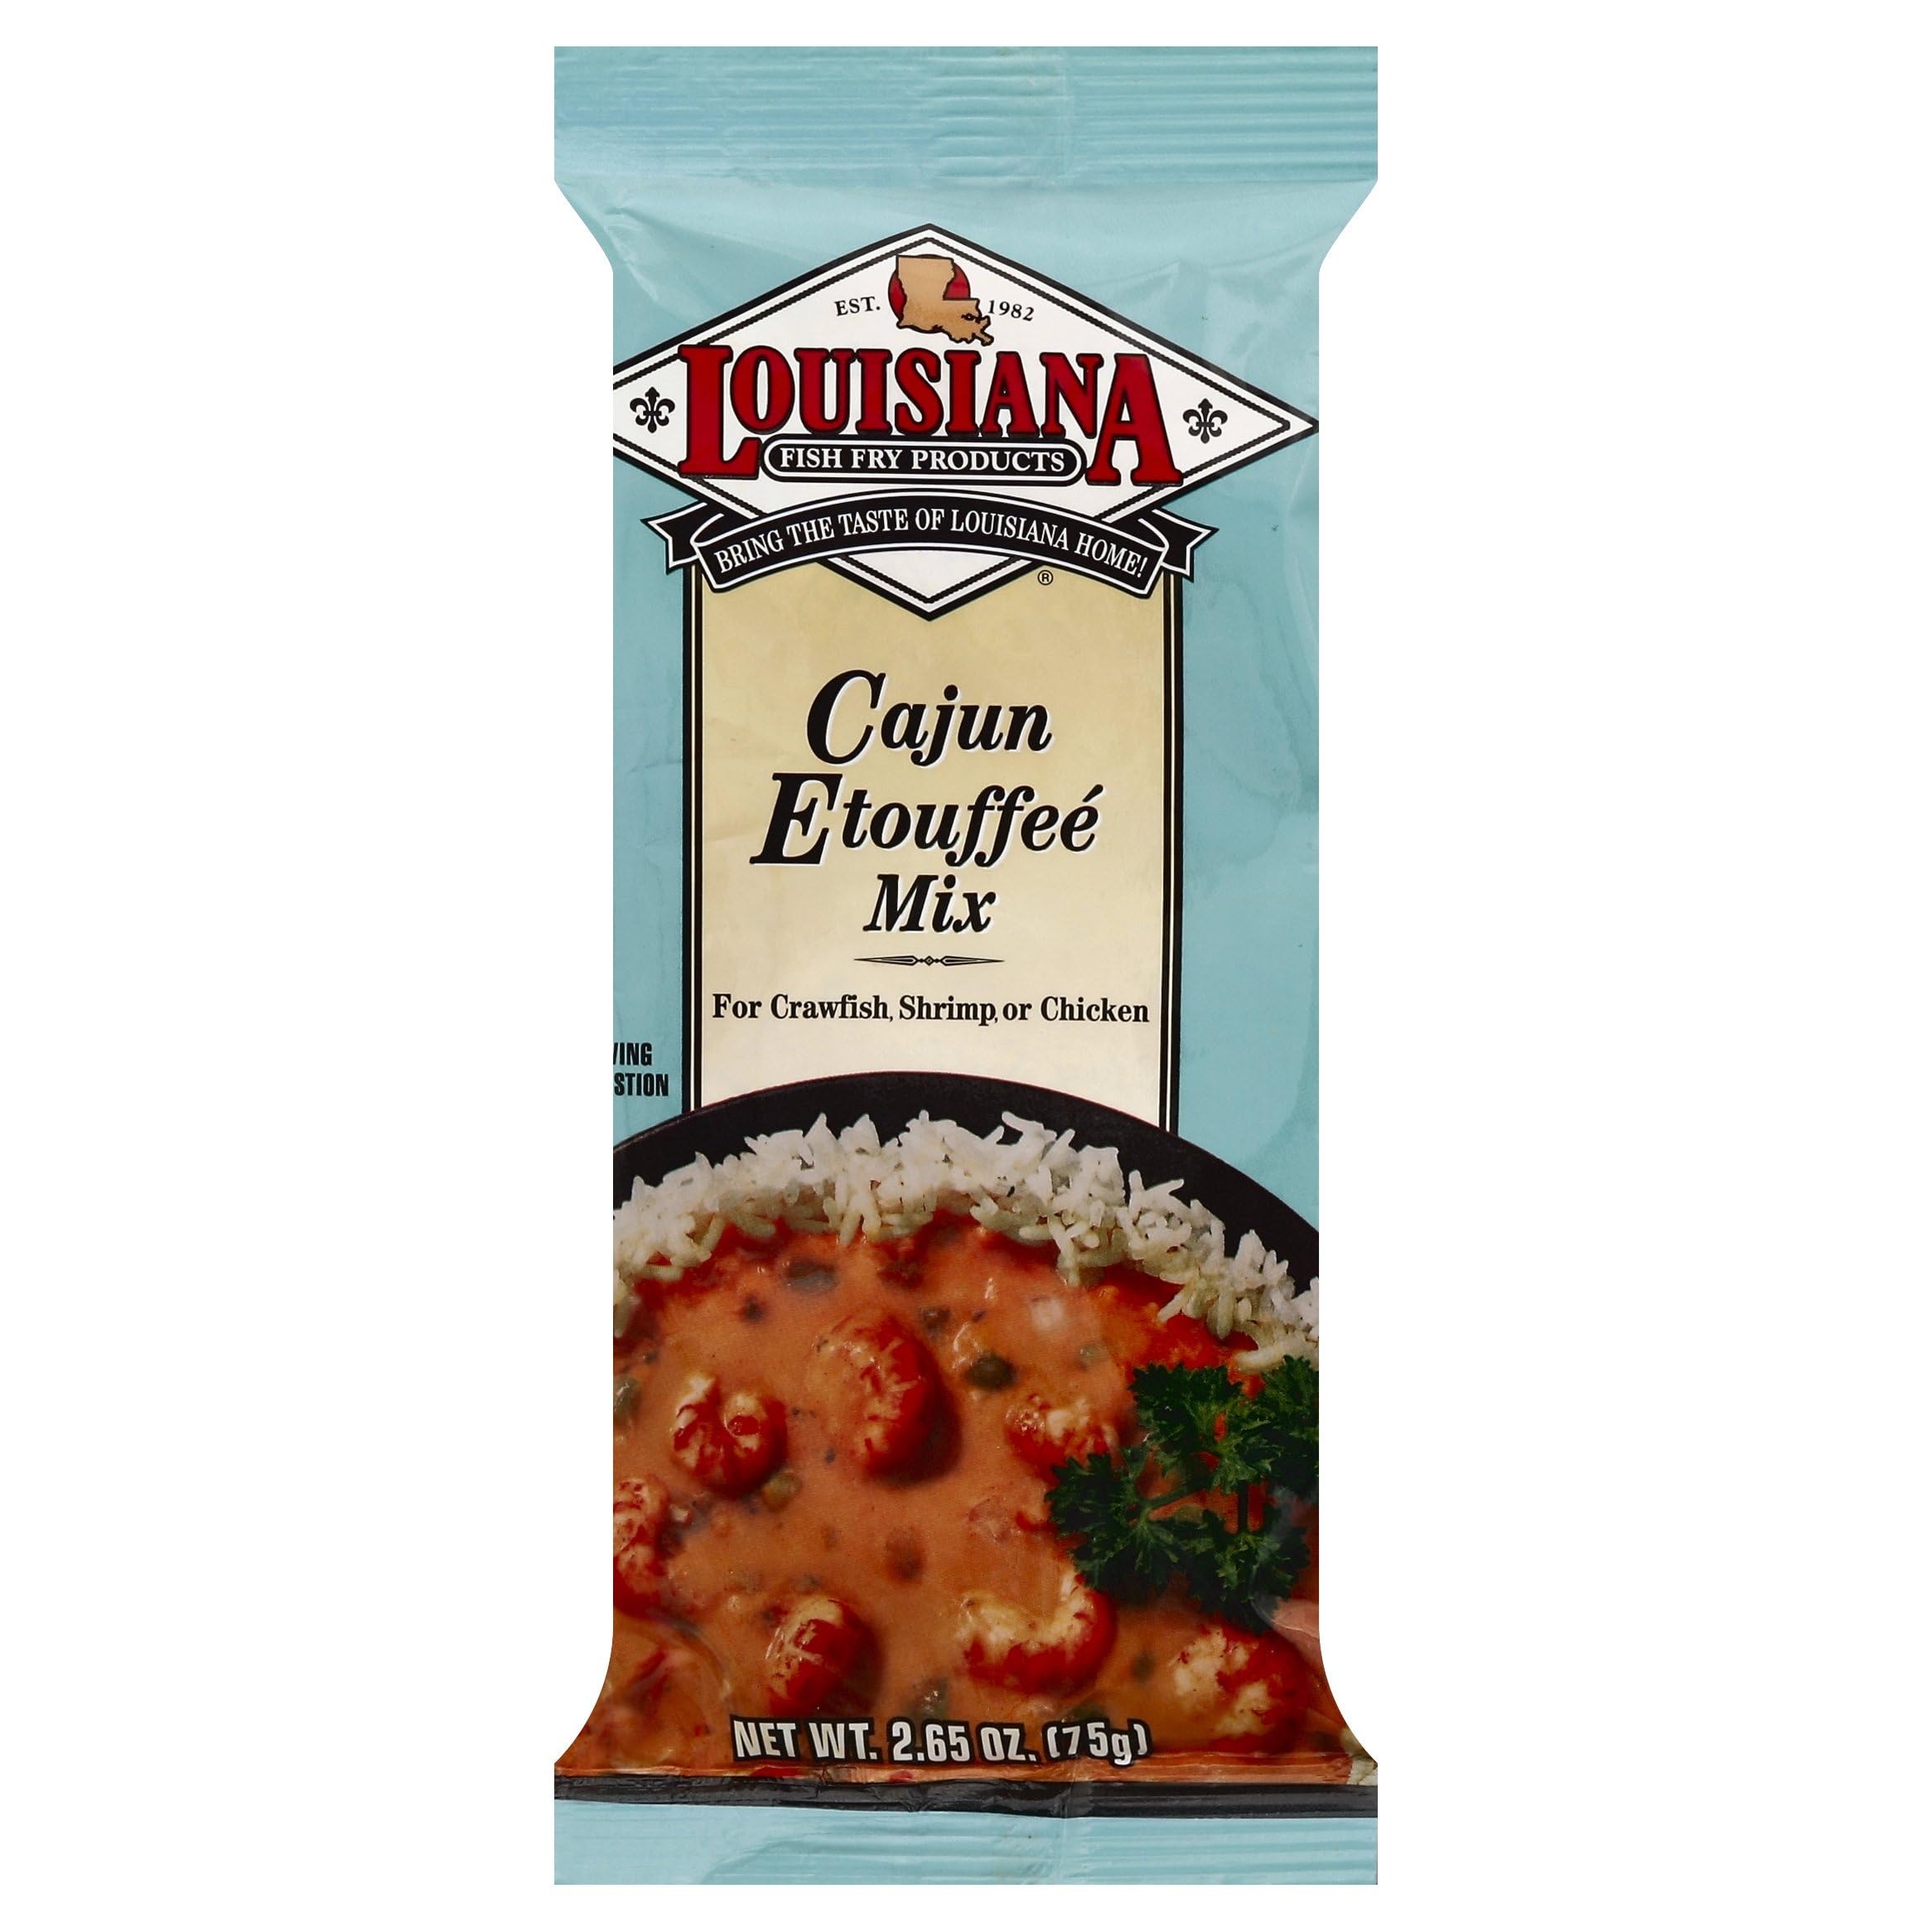
Item Name: Louisiana Fish Fry Products Cajun Etouffee Mix, 2.65-Ounce Bags (Pack of 24)
Bullet Point 1: Case of 24 2.65-ounce bags of etouffee mix (63.6 total ounces)
Bullet Point 2: Made with celery, bell peppers, onion and paprika for authentic Cajun flavor
Bullet Point 3: Serve over rice or pasta; serves 4
Bullet Point 4: Just add shrimp, crawfish or chicken; cooks in 3 easy steps
Bullet Point 5: Product of Baton Rouge, Louisiana
Value: 24.0
Unit: Count

Price: 2.99